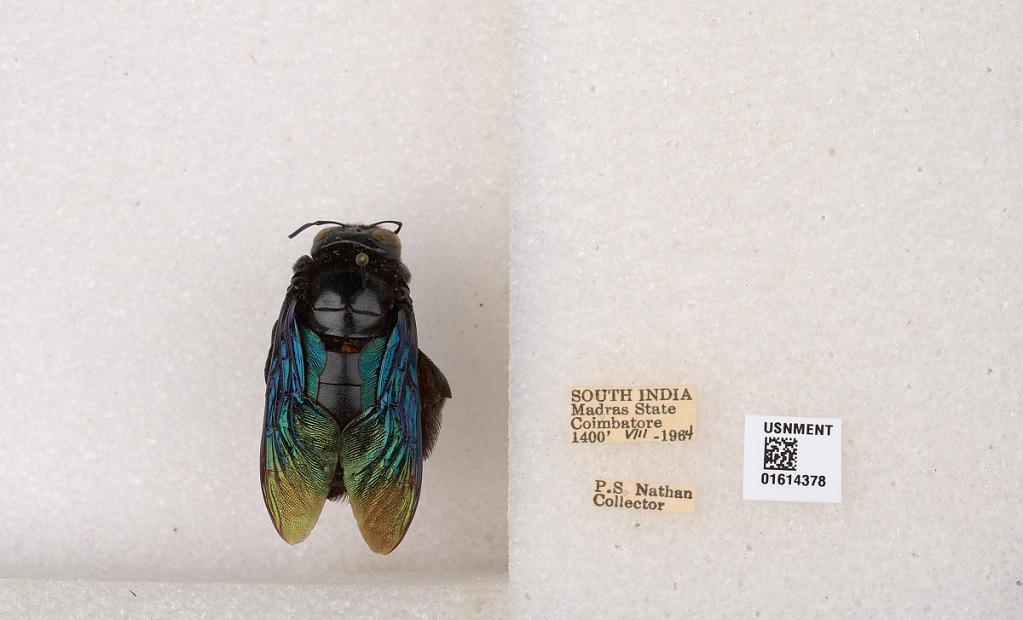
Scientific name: Xylocopa (Mesotrichia) tenuiscapa Westwood
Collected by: P. Nathan
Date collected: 1964-8-1
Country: India
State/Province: Tamil Nadu
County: Coimbatore
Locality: Coimbatore